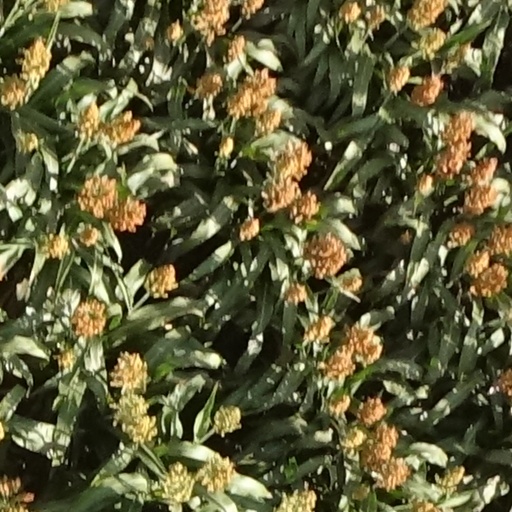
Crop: sorghum